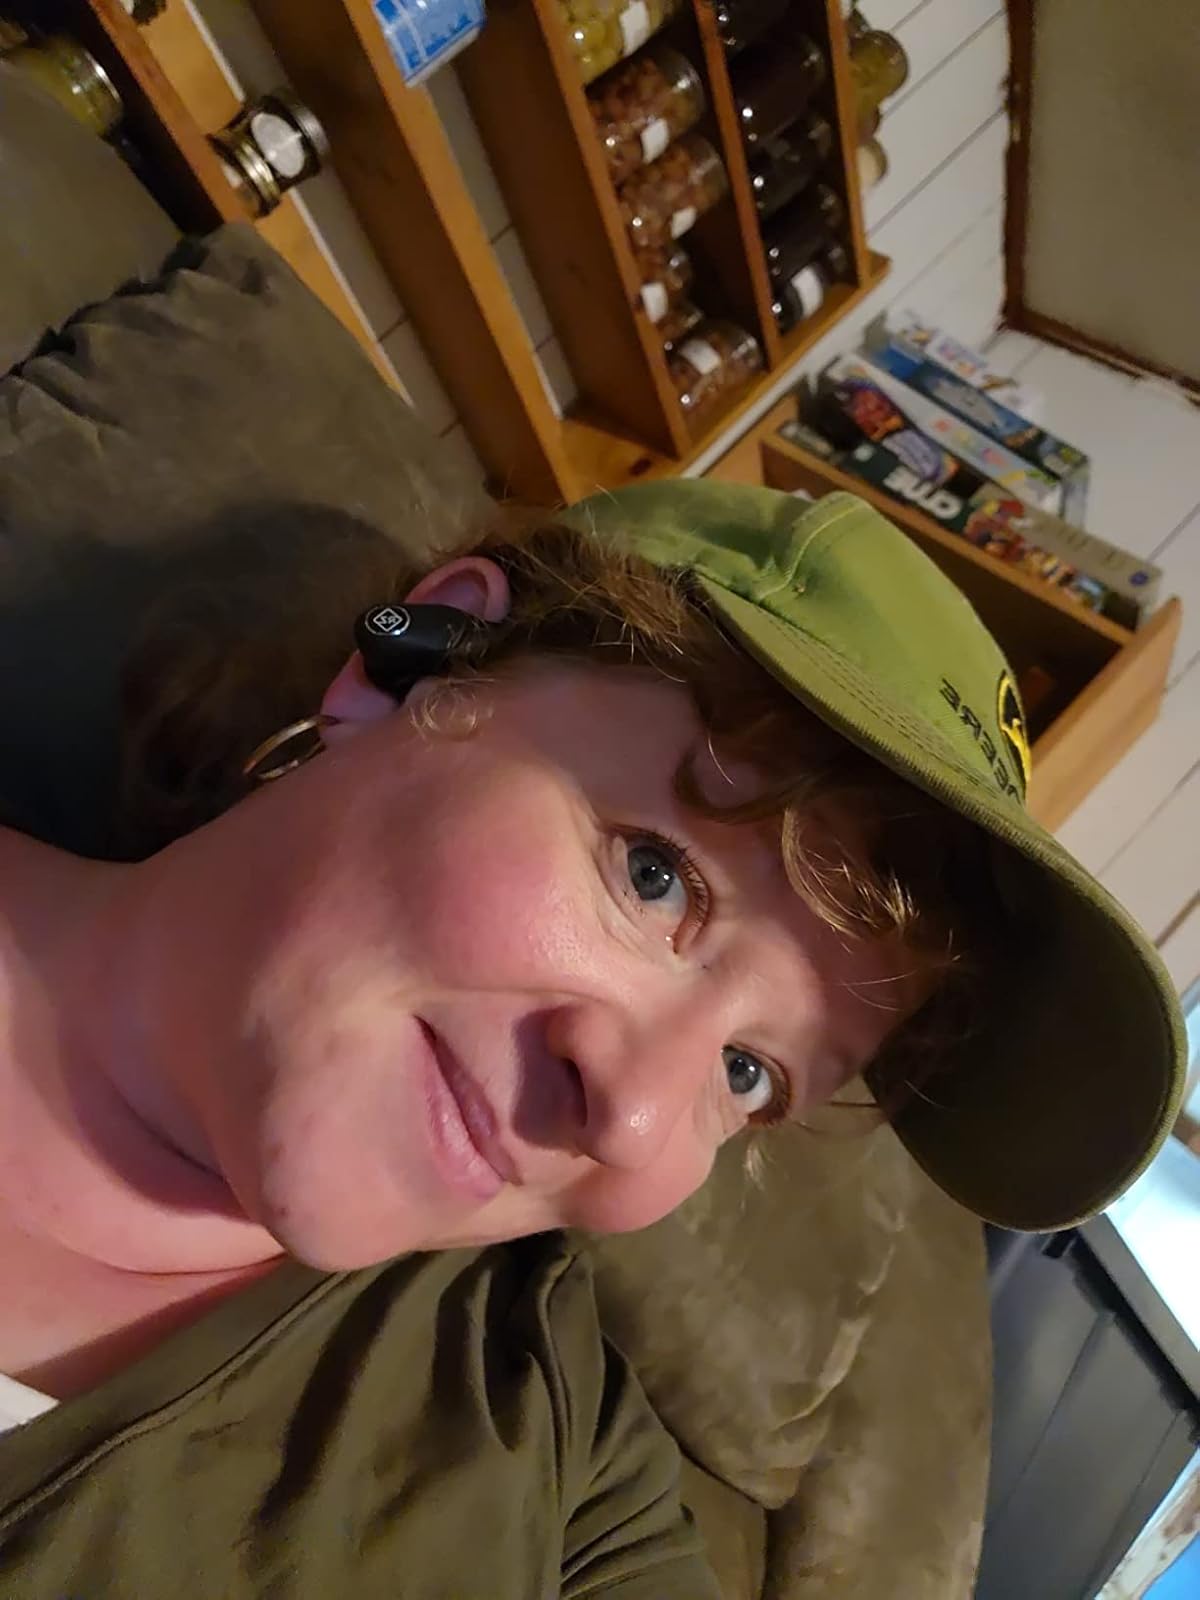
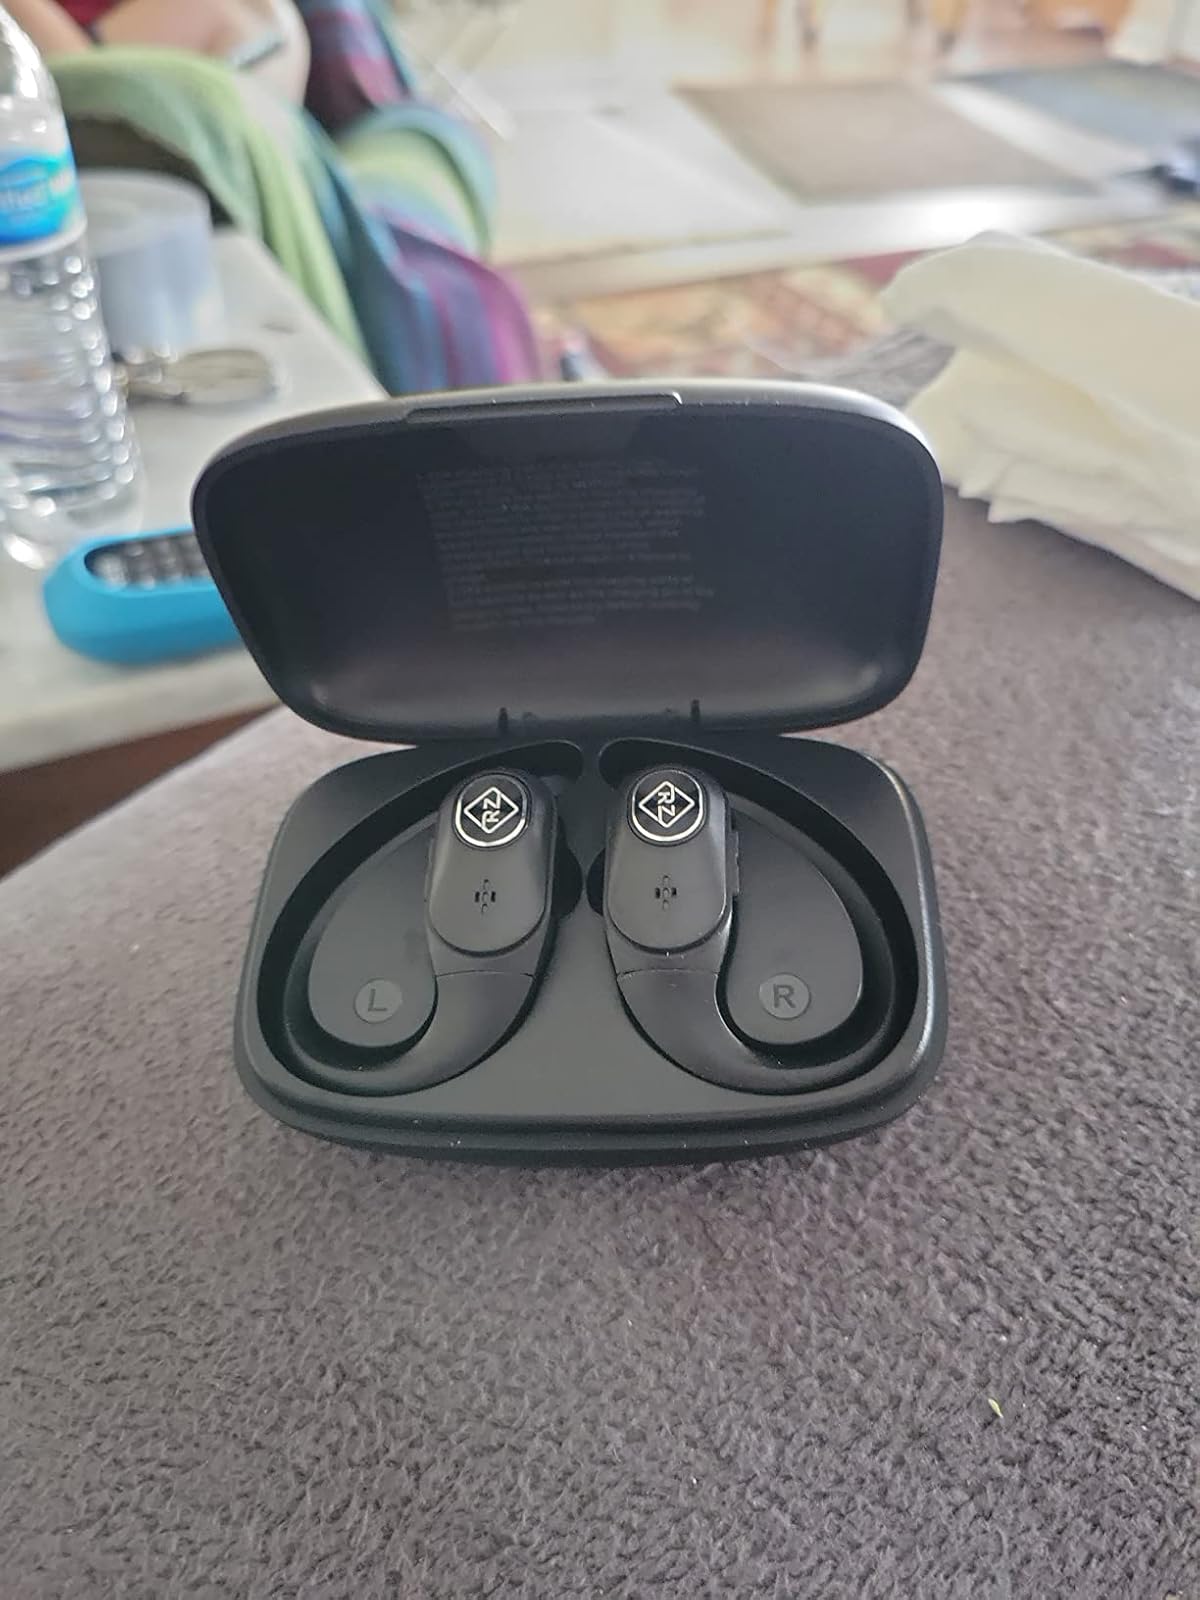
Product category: earbuds
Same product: yes